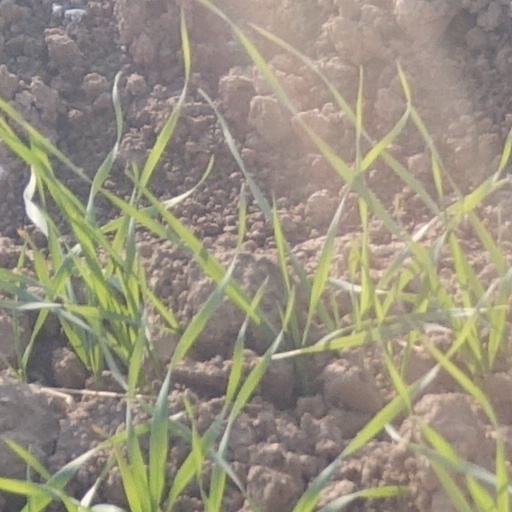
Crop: wheat